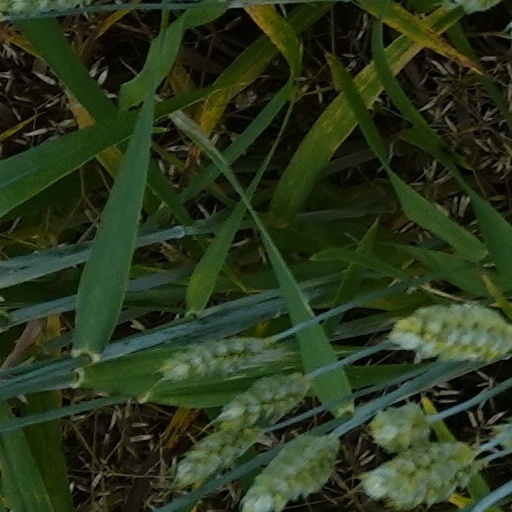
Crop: wheat